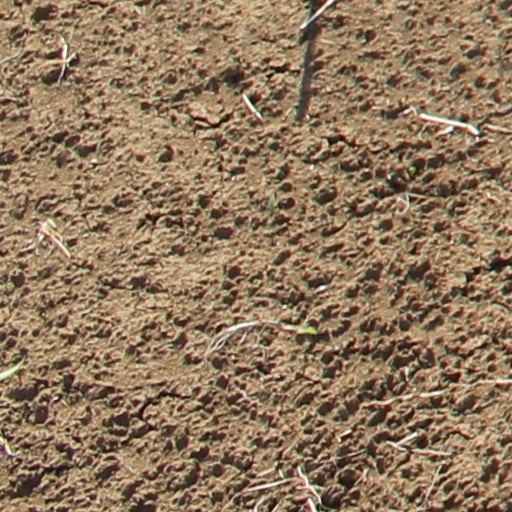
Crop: wheat